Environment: real
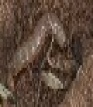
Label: fall_armyworm